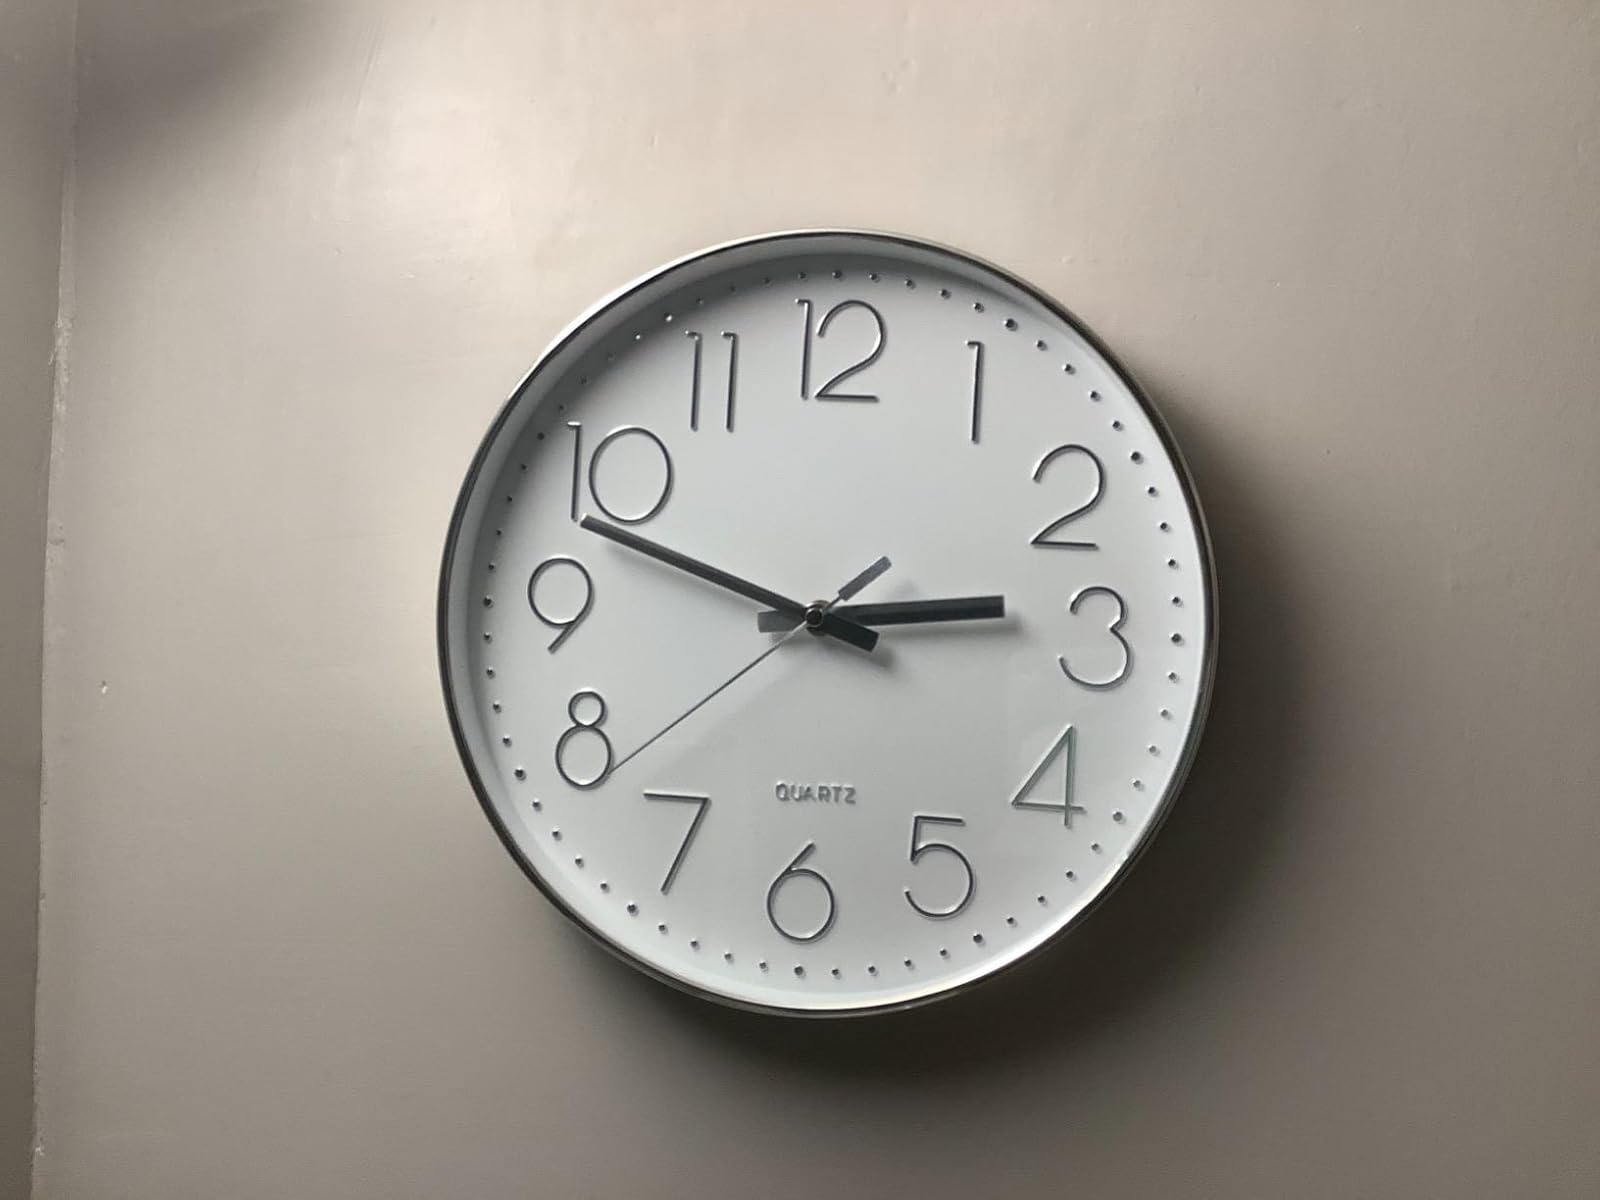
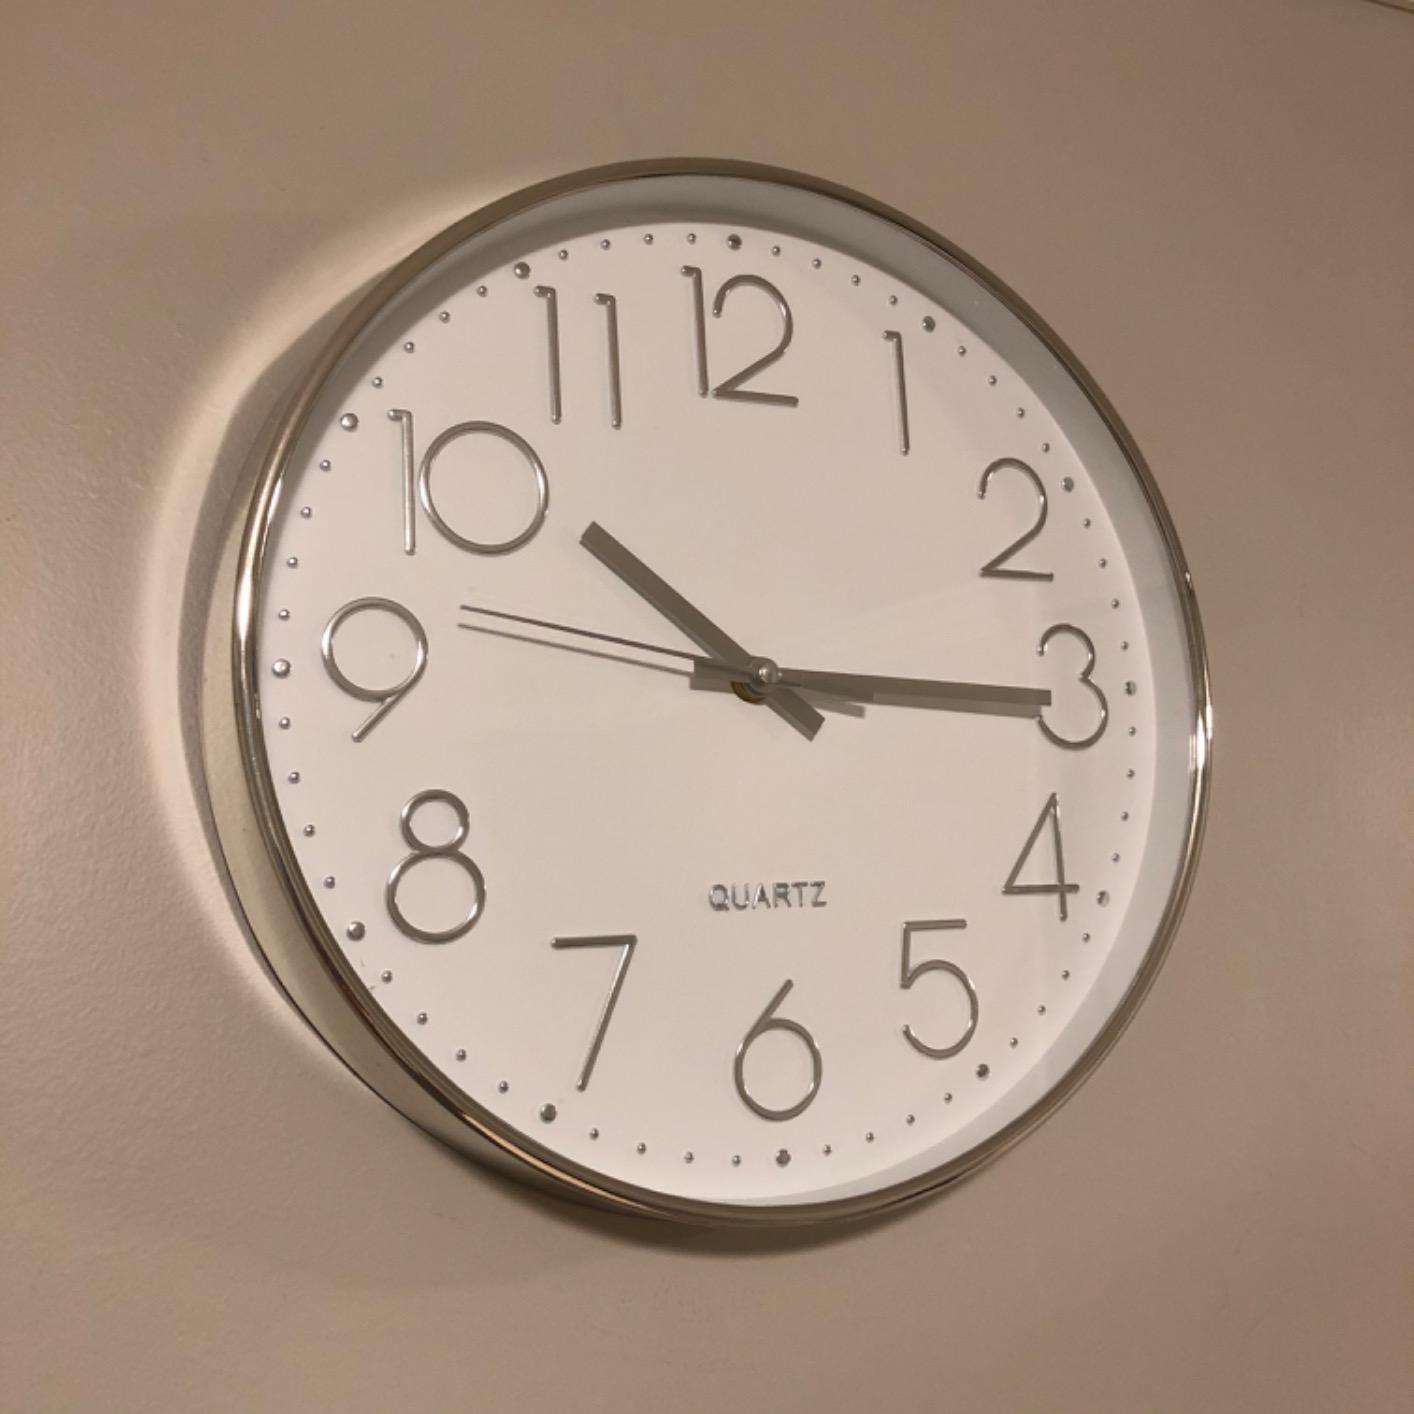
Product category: clock
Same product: yes